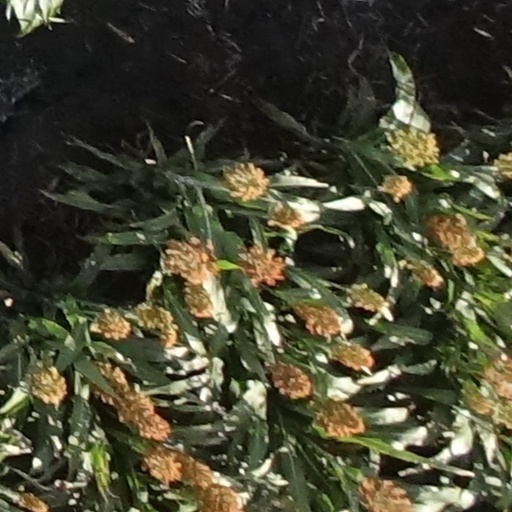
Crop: sorghum